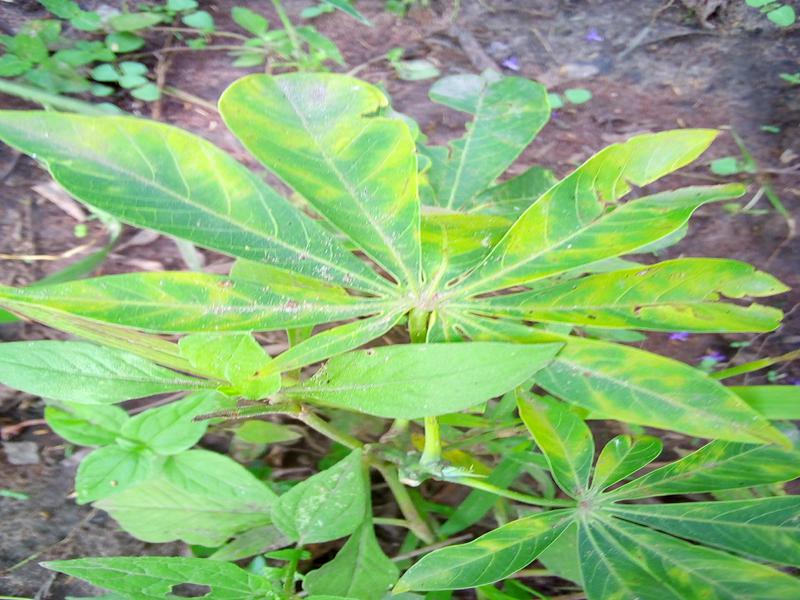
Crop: cassava
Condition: brown_streak_disease